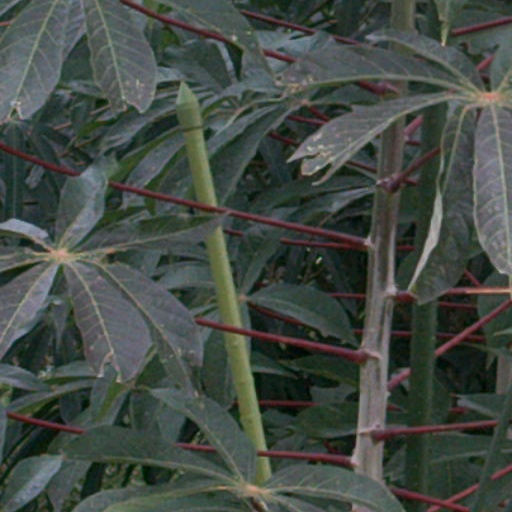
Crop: cassava